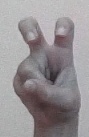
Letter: toot